Marek Hamšík

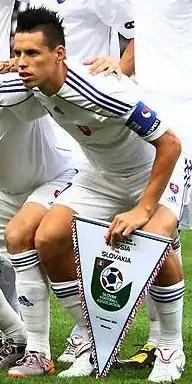
Hamšík with Slovakia in 2010

Hamšík represented Slovakia at junior level, playing in the UEFA European Under-17 Championship qualifiers and the UEFA European Under-19 Championship. He played also for the Slovakia national U21 team.